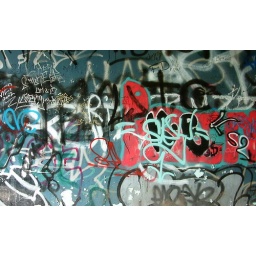
Aged graffiti built up over many years on wall by footpath under road near Meadowhall Sheffield